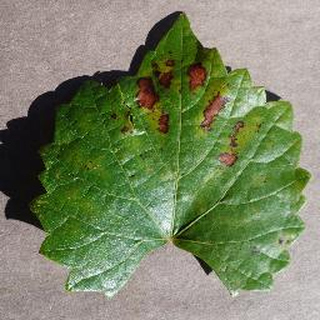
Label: grape_esca_black_measles